Clipper card

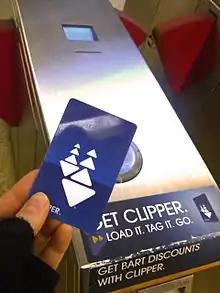
A Clipper card being used to enter a BART faregate

Obtaining a card was free from introduction in June 2010 to encourage users to adopt the card, until September 1, 2012, when new adult cards began to cost $3. This charge covers the cost (approximately $2) to manufacture each card, helps cover operating expenses, and reduces the incentive to throw away the card if the value goes negative when fare is calculated on exit. The $3 fee is waived if the card is registered for Autoload at the time of purchase (in which case it cannot go negative). There is no fee to transfer plastic Clipper cards to mobile wallets. The $3 fee for new virtual cards in mobile wallets was waived for the first six months following launch but came into effect on October 15, 2021. The fee was temporarily waived again beginning in March 2022 due to supply chain issues reducing the availability of plastic cards. As of 2024, there is still no fee for Clipper cards on phones.